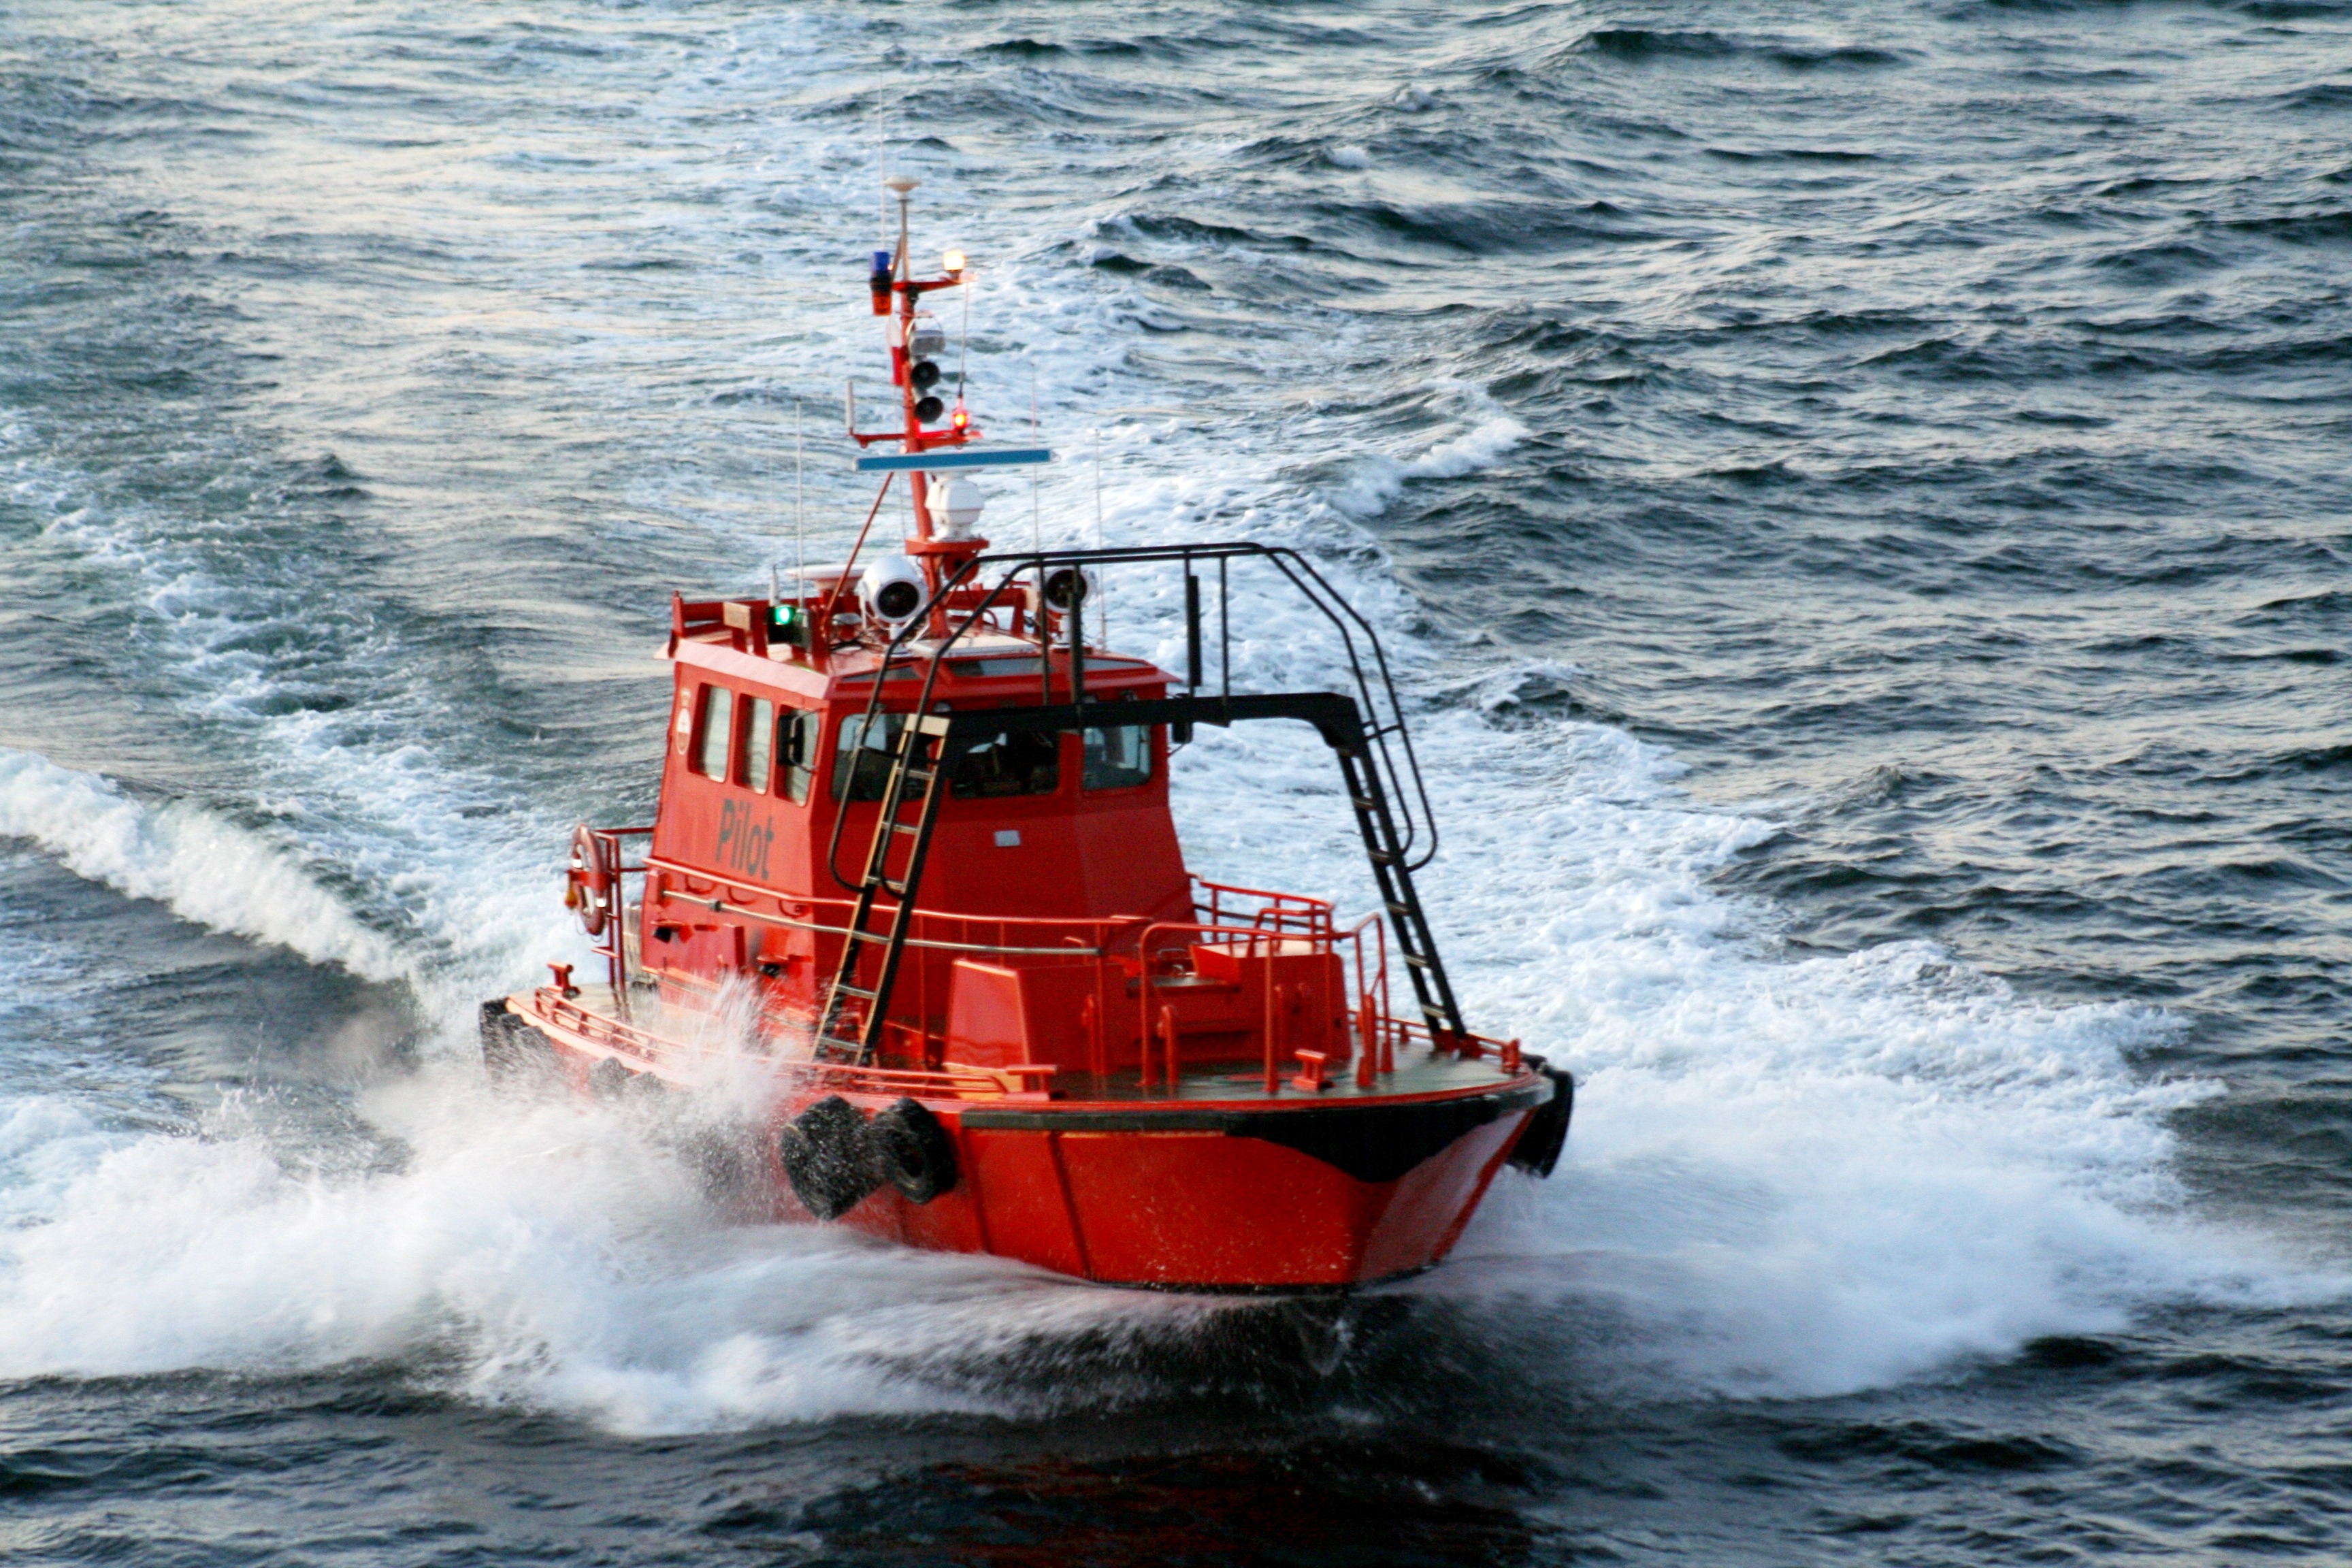
sea, coast, water, boat, traffic, wave, lake, city, ship, transport, boot, red, vehicle, holiday, professional, port, route, pilot, boating, ships, channel, tugboat, watercraft, away, rescue, gateway, fishing vessel, coast guard, fireboat, cruise ships, holiday cruise, pilot boat, patrol boat, anchor handling tug supply vessel, platform supply vessel